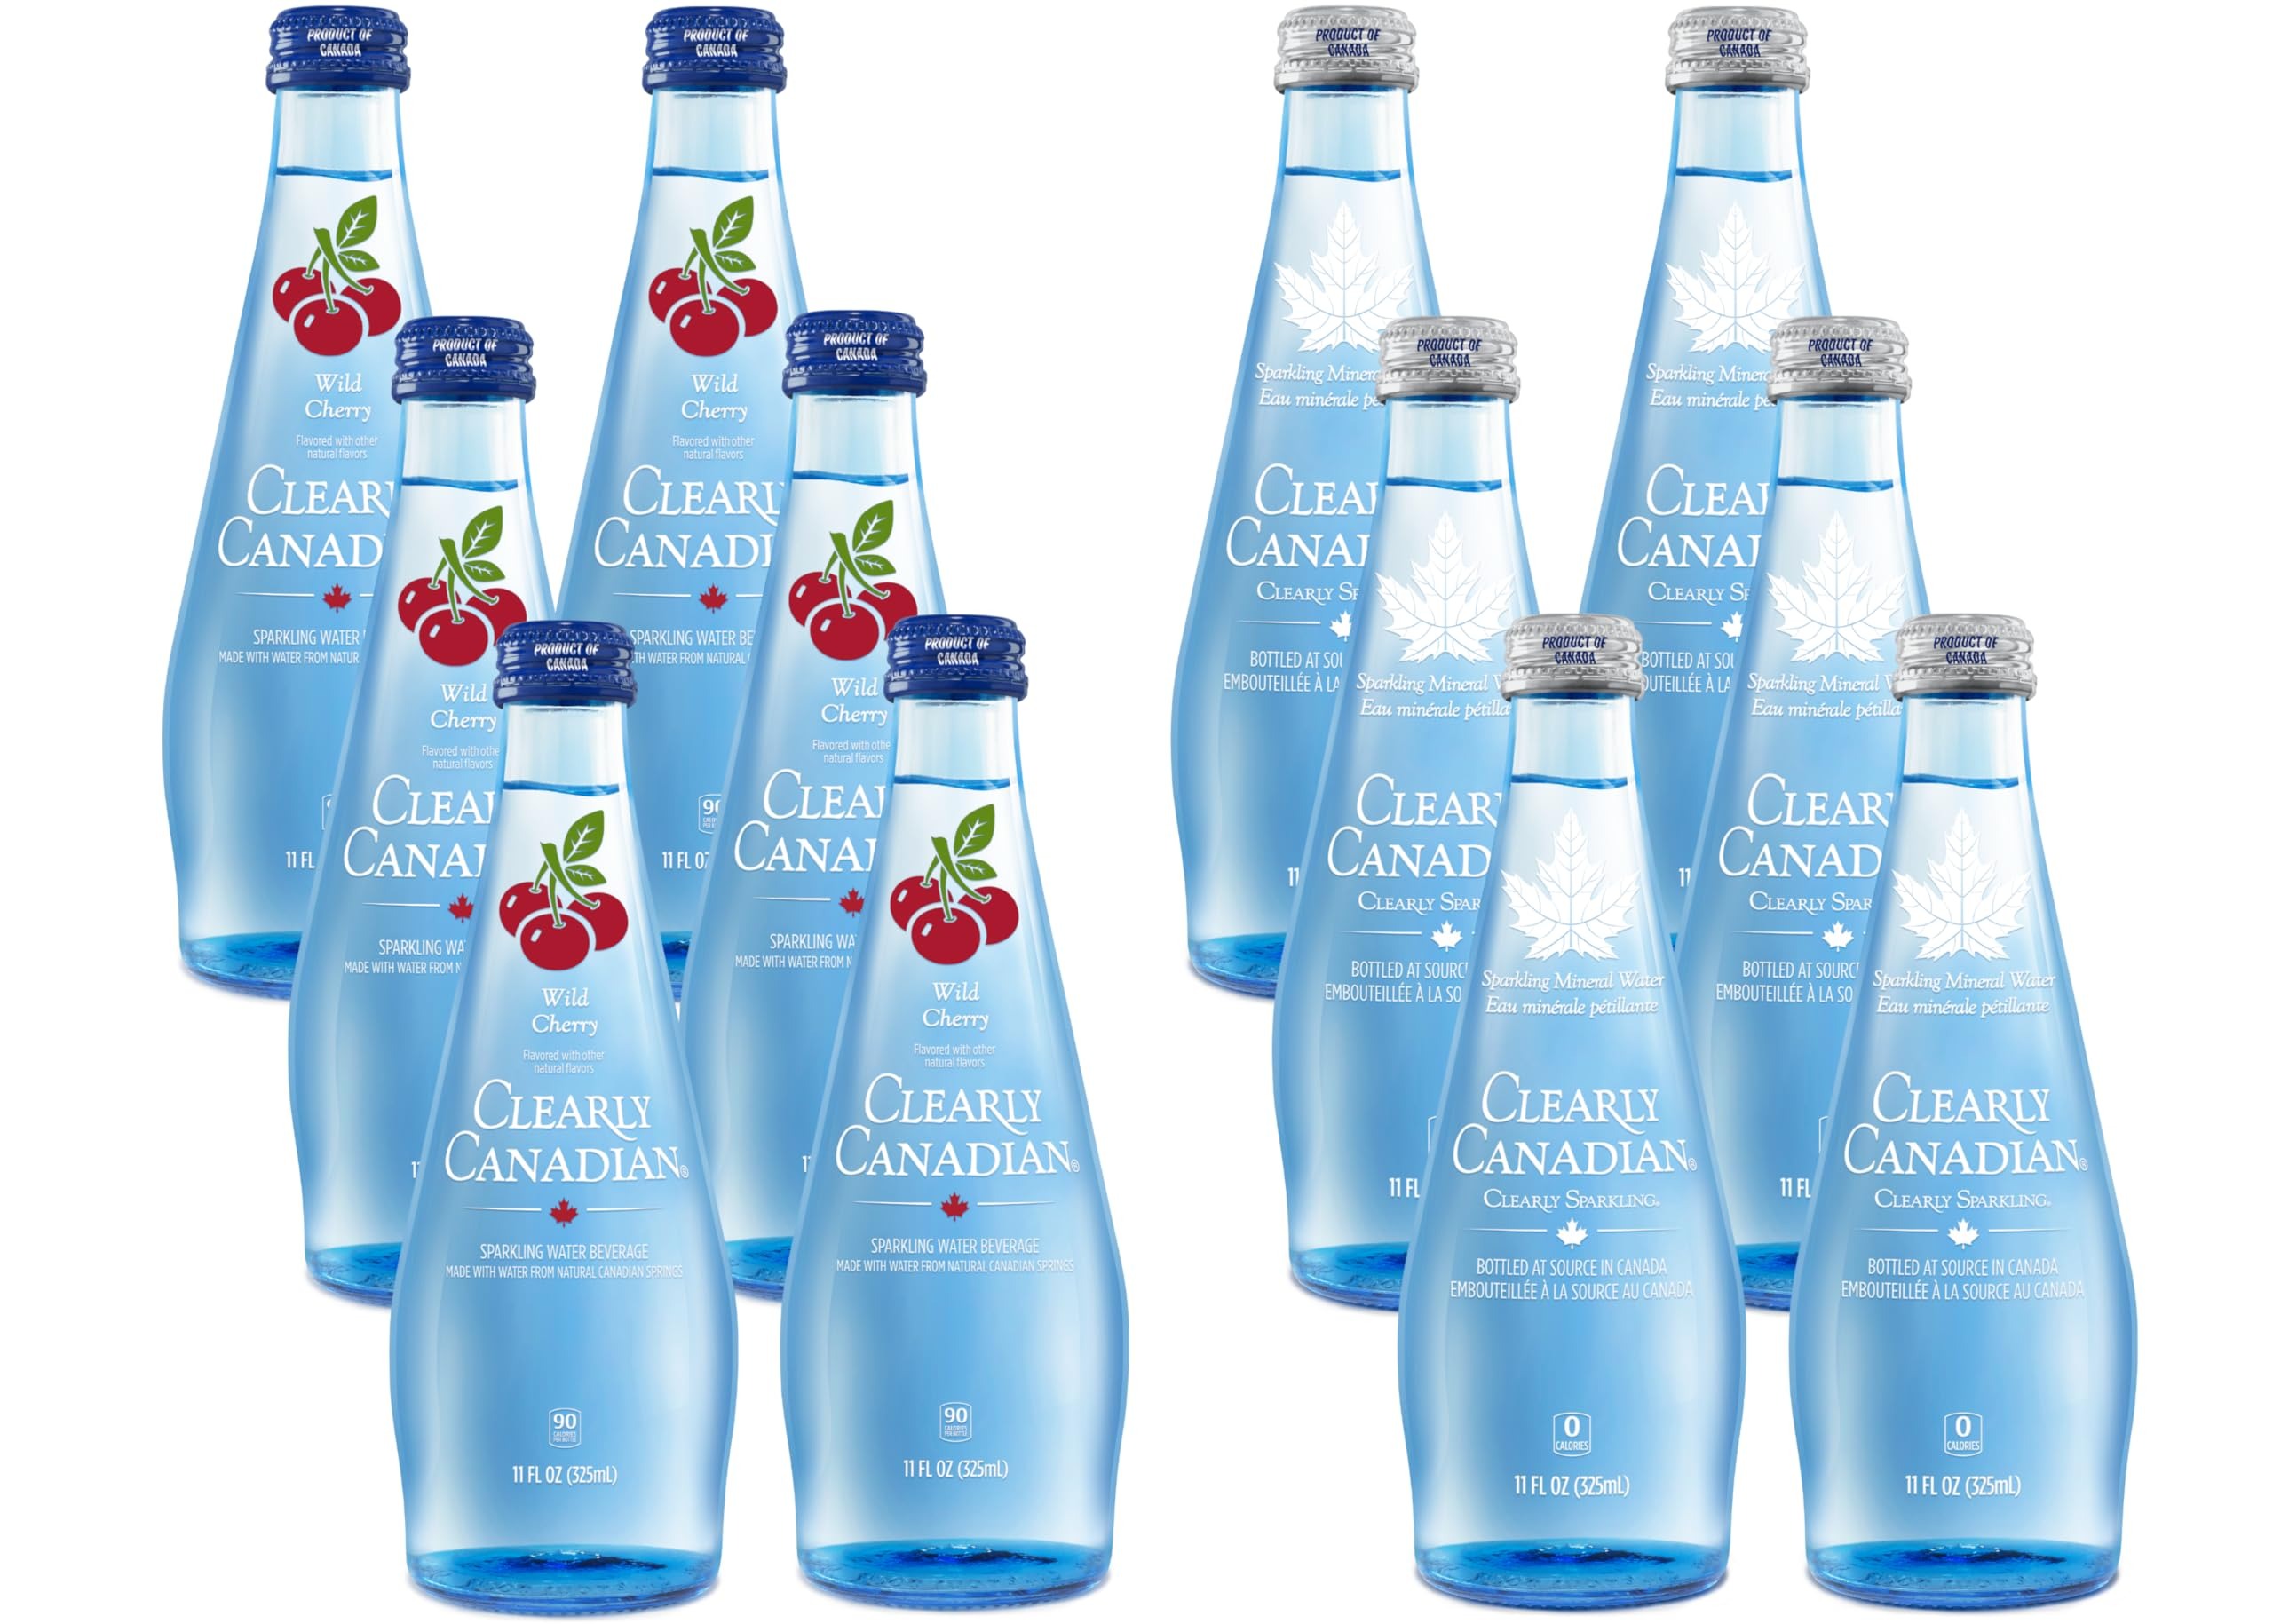
Item Name: Clearly Canadian Sparkling Flavored Water, 11 oz Glass Bottles – Variety of Refreshing Flavors, Premium Carbonated Beverage, Available in 12-Pack and 24-Pack Options (12 Pack, Sparkling/Cherry)
Bullet Point 1: Premium Sparkling Water – Crafted with natural spring water and real fruit flavors for a crisp, refreshing taste
Bullet Point 2: Perfectly Carbonated – Lightly sparkling for a bubbly sensation with just the right amount of natural sweetness.
Bullet Point 3: No Artificial Ingredients – Made without artificial sweeteners, colors, or preservatives for a clean, natural beverage
Bullet Point 4: Convenient Multipack Options – Available in 12-pack and 24-pack formats for stocking up or sharing
Bullet Point 5: Non-GMO and Gluten-Free – Crafted to meet clean-label standards for conscious consumers
Product Description: Experience the crisp, clean taste of Clearly Canadian Sparkling Flavored Water, a premium carbonated beverage crafted with natural spring water and real fruit flavors. Each 11 oz glass bottle delivers a refreshing, bubbly sensation with just the right amount of sweetness. Perfect for on-the-go hydration, entertaining guests, or adding a sophisticated twist to your daily drink routine. Choose from a variety of popular flavors like Wild Cherry, Orchard Peach, Mountain Blackberry, and Country Raspberry. Available in convenient 12-pack and 24-pack options, Clearly Canadian is the perfect choice for sparkling water lovers looking for authentic flavor and quality.
Value: 132.0
Unit: Ounce

Price: 28.3